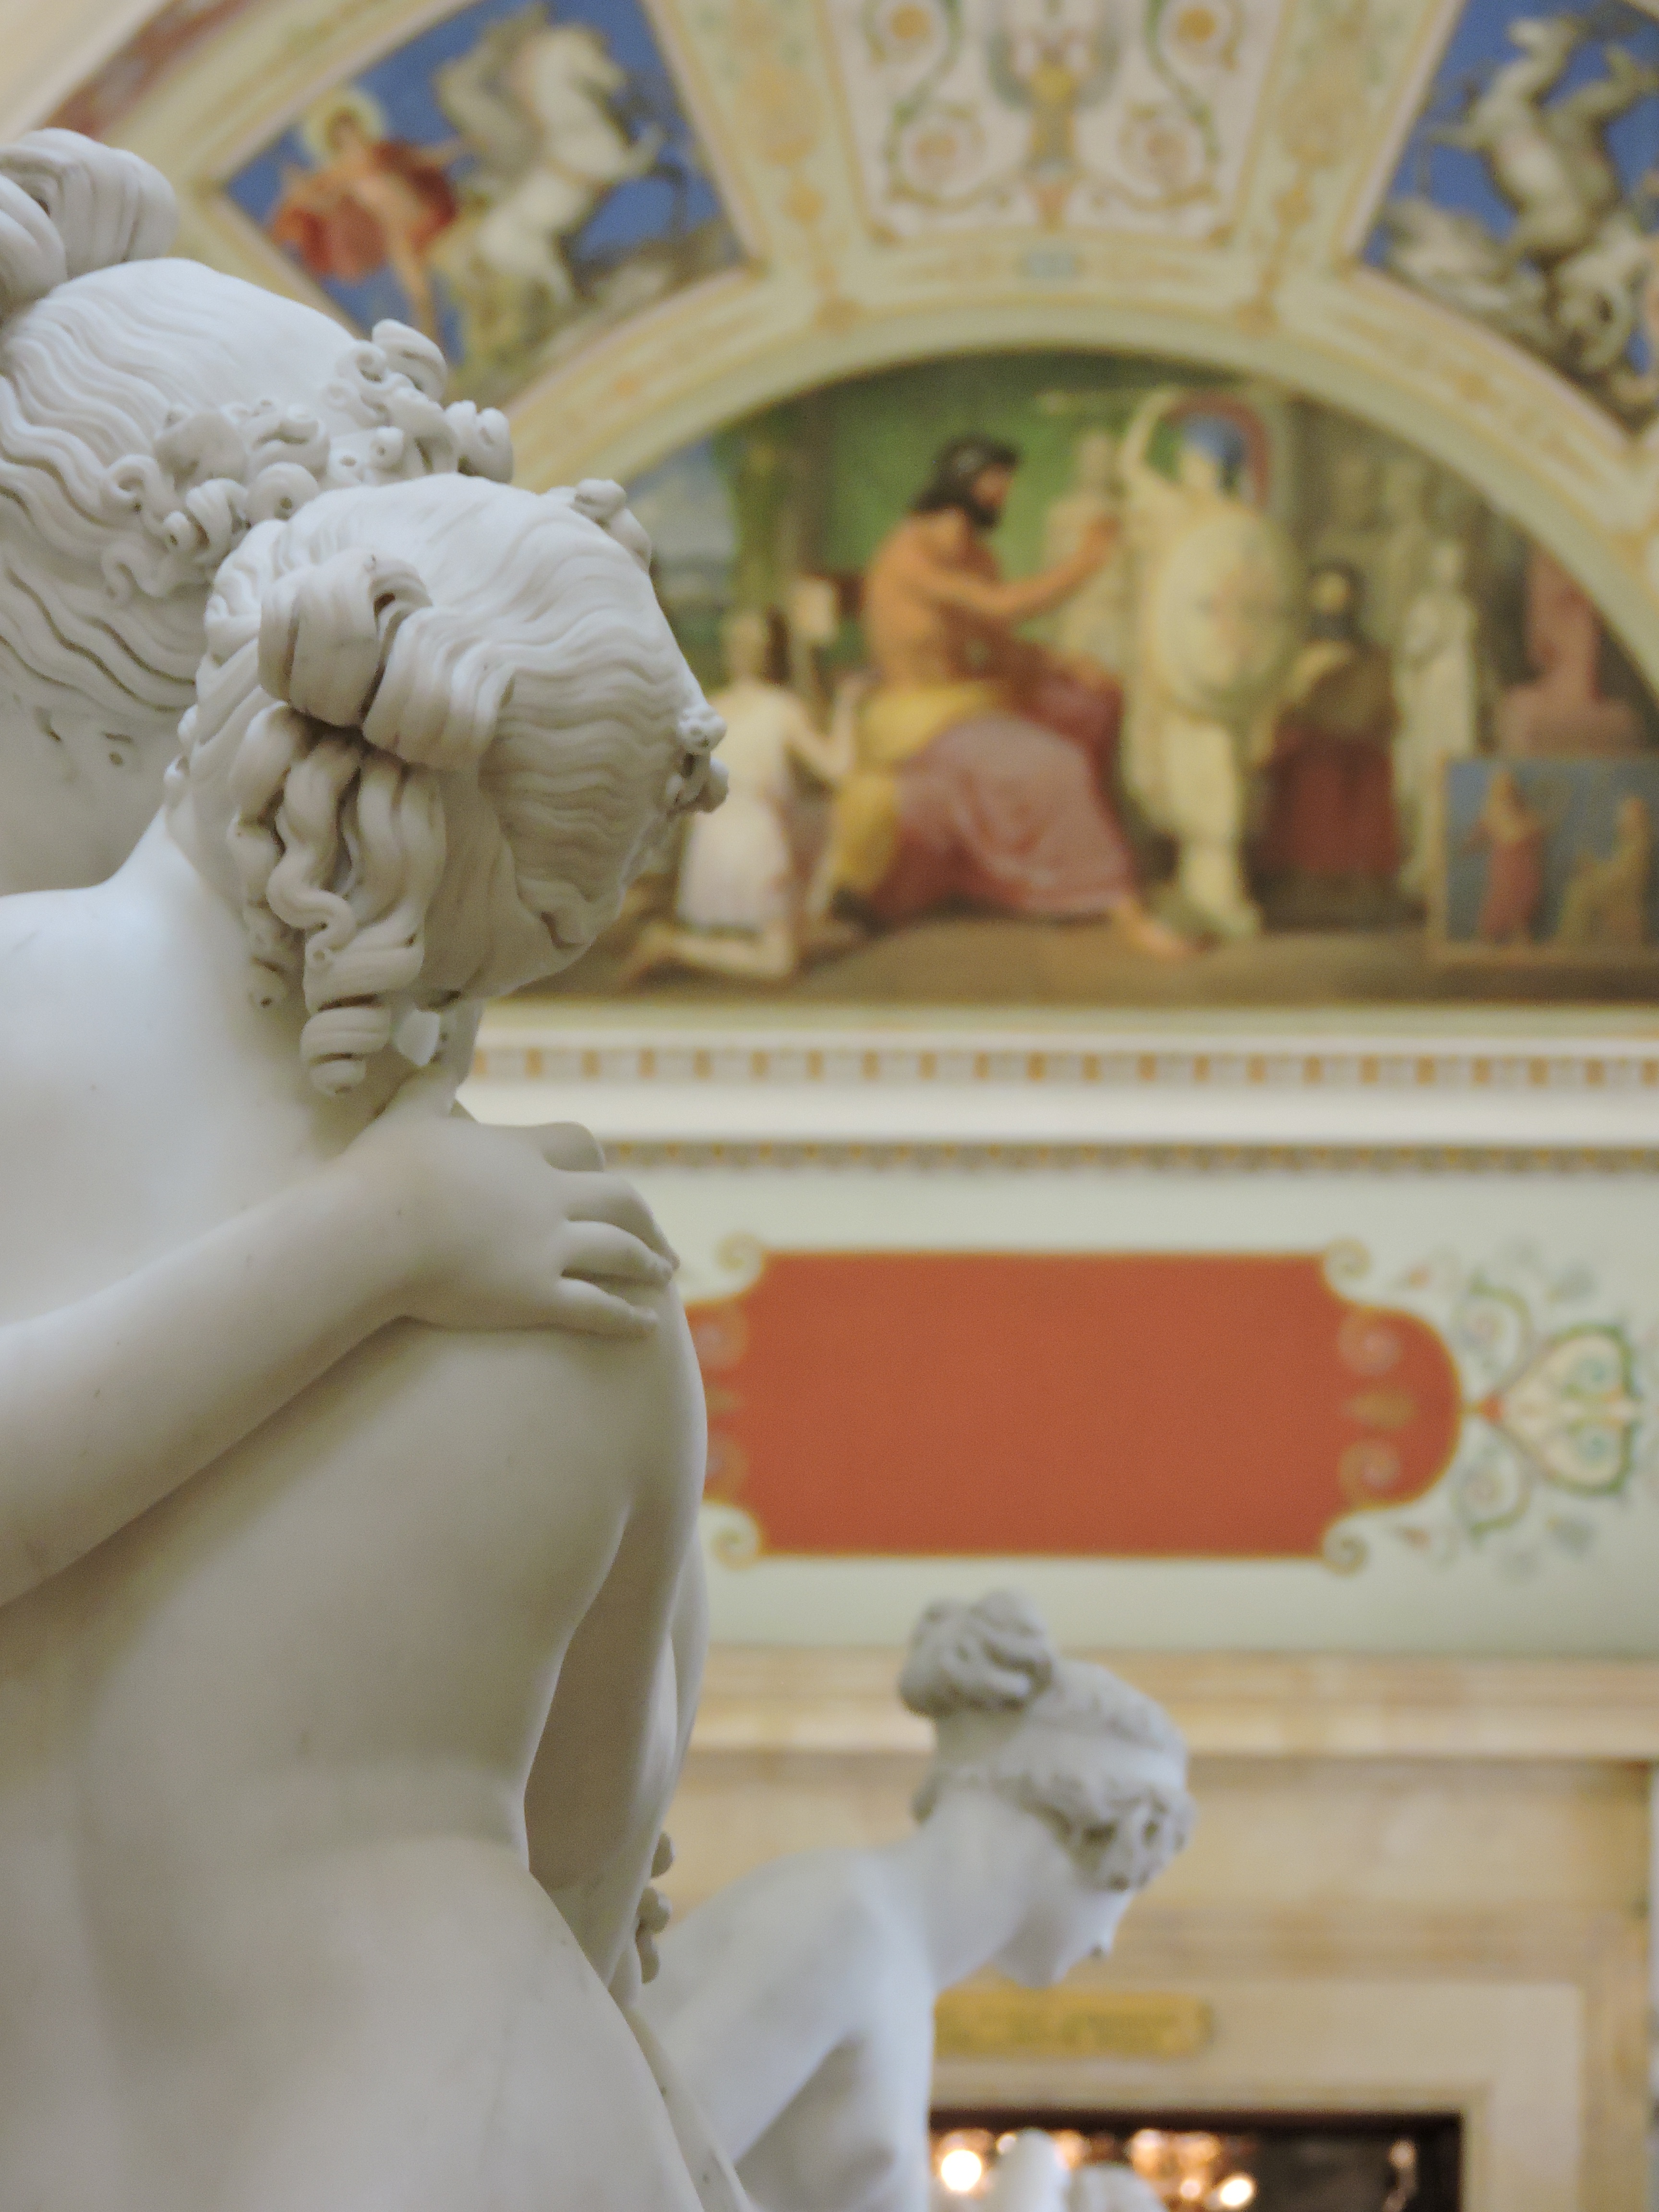
monument, statue, sculpture, art, temple, carving, hermitage, mythology, st petersburg, ancient history